February 2007 North American blizzard

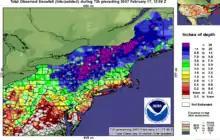
February 2007 North America Winter Storm snowfall accumulation for the Northeastern United States, according to the National Weather Service

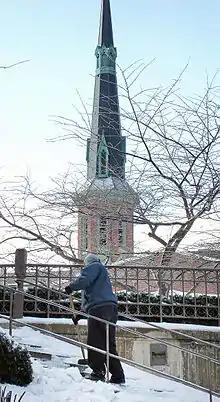
Removing ice from the steps of the Harrisburg Transportation Center in Harrisburg, Pennsylvania

The storm left a mark on Illinois, Indiana, and Ohio, which received heavy snow for over 24 hours, accumulating upwards of in some areas. Many parts of Northern and Northeastern Indiana received between , and blizzard conditions for an extended period of time. The heavy snow and blizzard conditions caused roads to close, and schools and businesses to close for three days. In Chicago, O'Hare International Airport received of snow, while Midway Airport received . The Midway total was the largest amount of snow received in the month of February for one midnight-to-midnight day since records began to be kept in 1928. In central Illinois, of snowfall and blizzard conditions canceled classes at the University of Illinois at Urbana–Champaign for two days, the first time classes had been canceled since 1979.